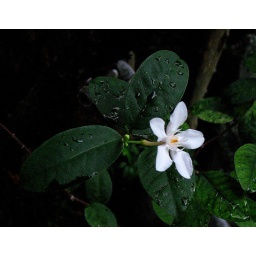
white flower in our garden